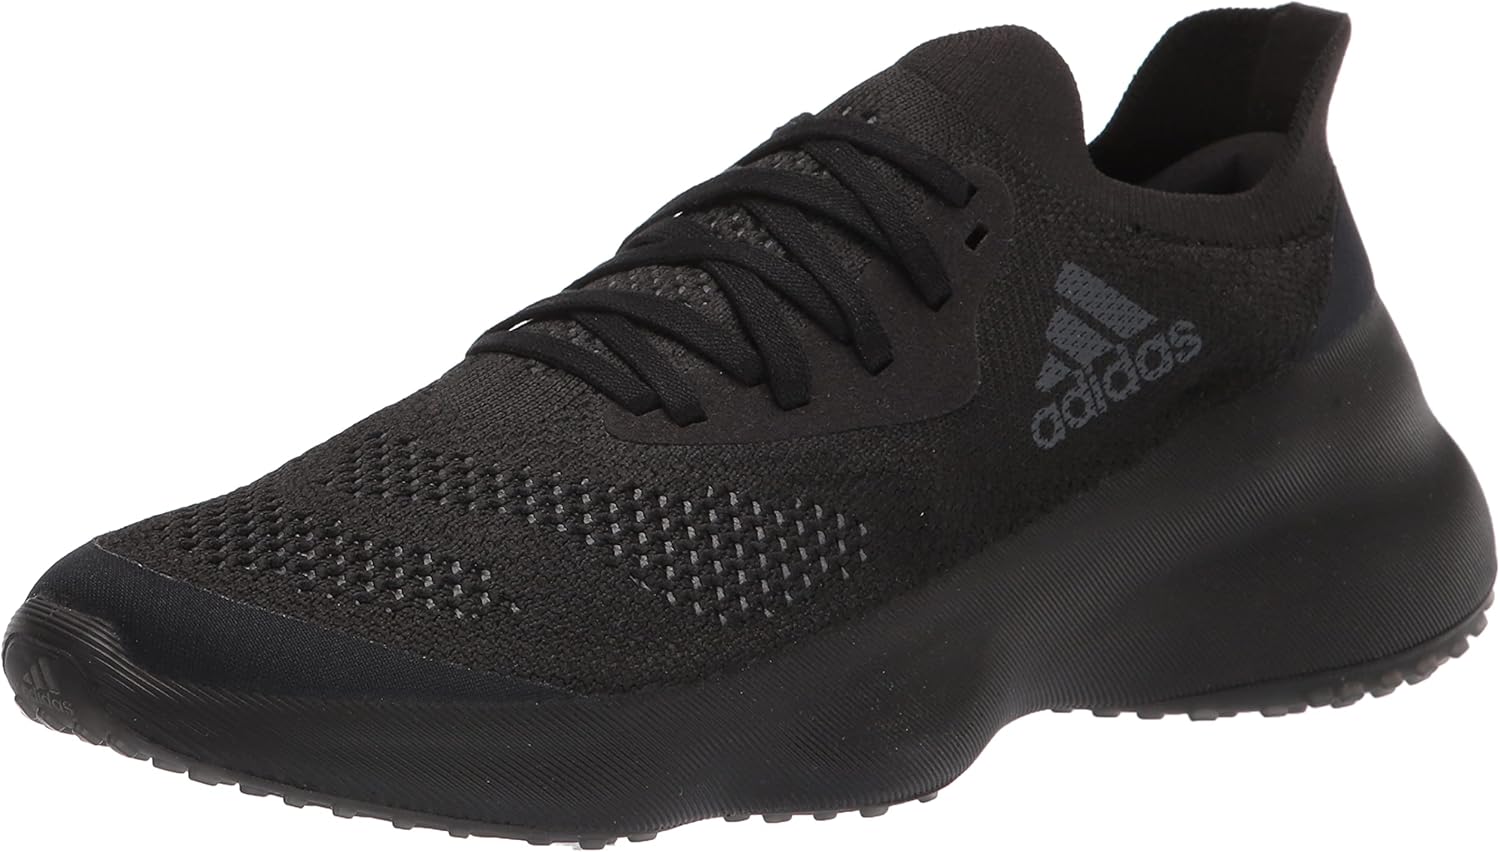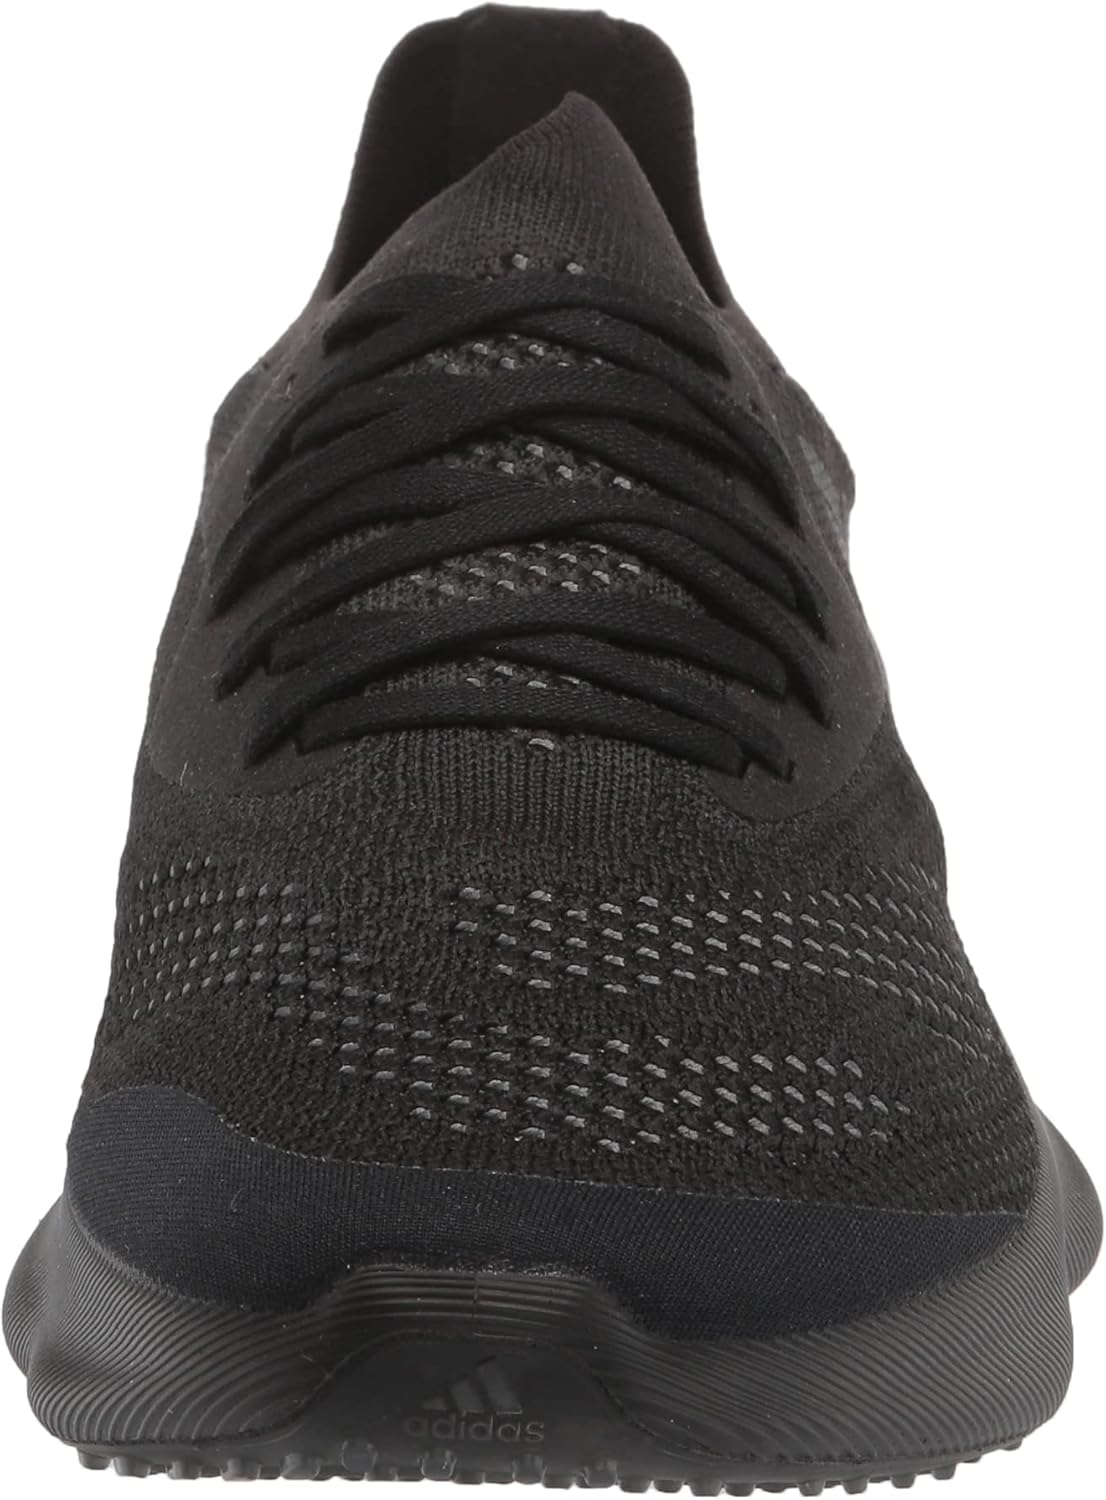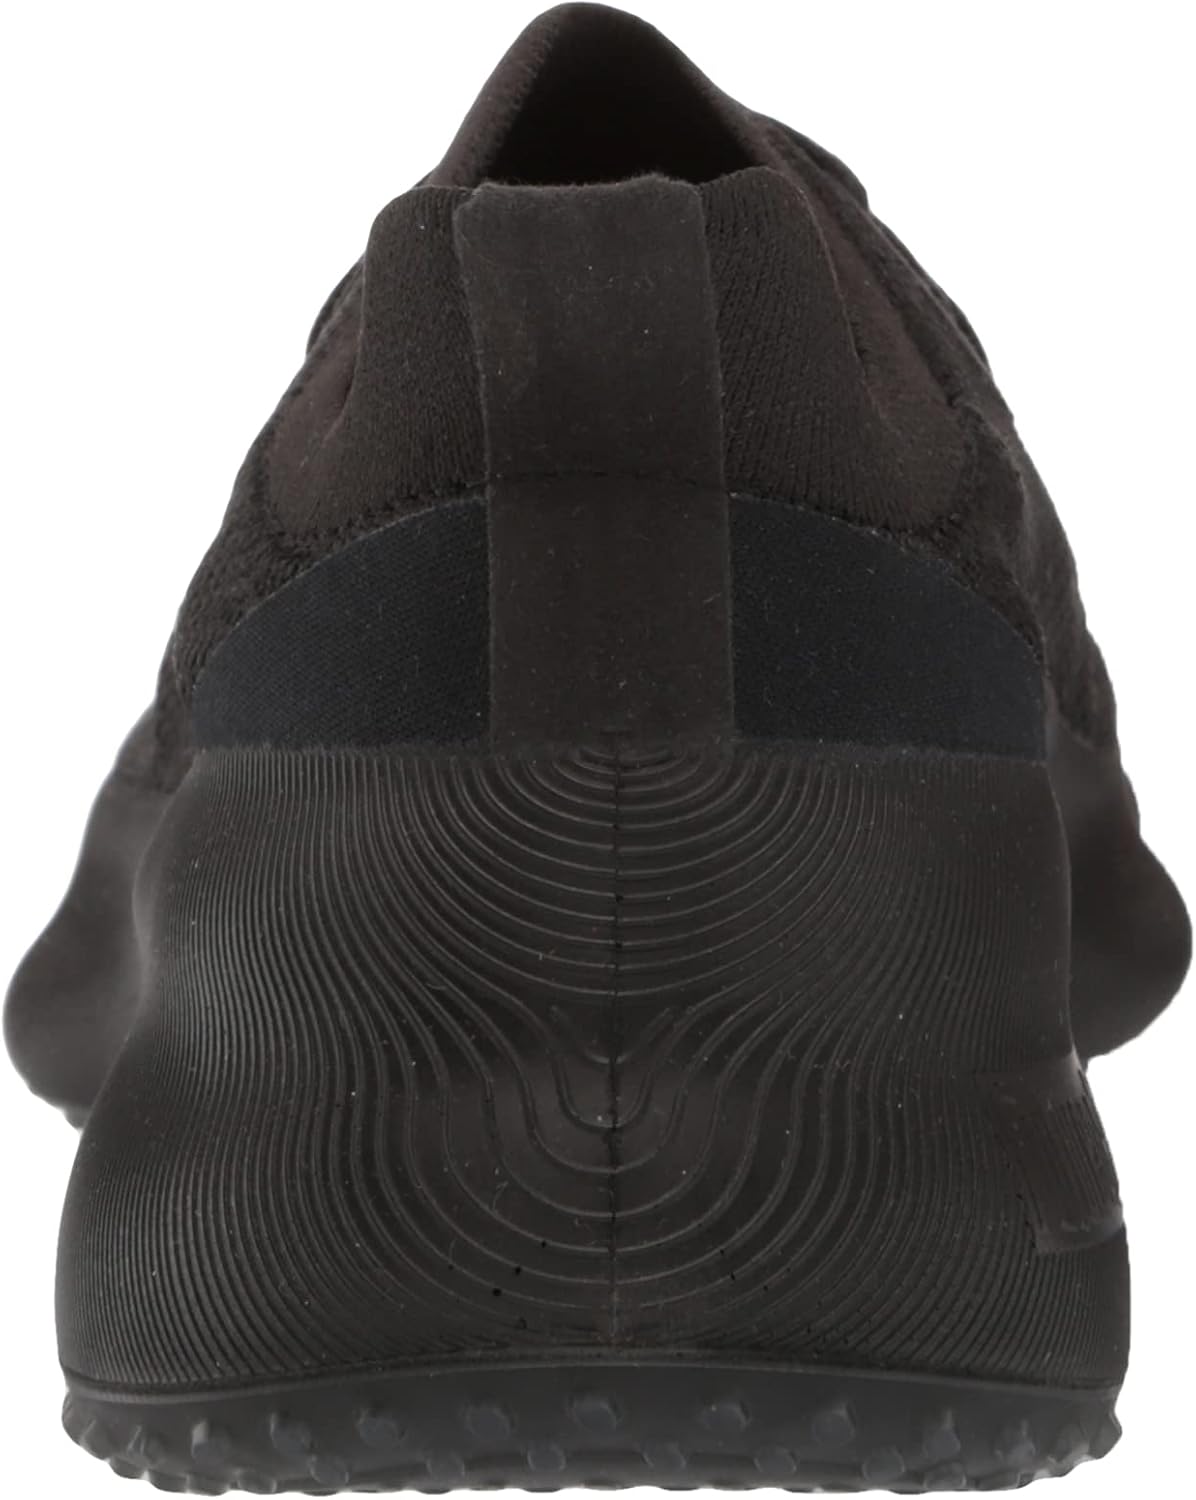
adidas Women's Futurenatural Running Shoe
Category: AMAZON FASHION
Sneakers designed to elevate the natural movement of your feet. These women's adidas running shoes feature adidas Futurenatural technology that seamlessly fuses the upper and the midsole. A computer-generated outsole provides outstanding traction on a wide variety of surfaces.
Features: 100% Textile Synthetics | Rubber sole | Women's seamless running shoes with a natural fit and a standout look | Regular fit | adidas Primeknit: precision-made, seamless zones combine strength and performance with smooth comfort to ensure distraction-free movement | Polyurethane midsole for cushiony comfort | Computer-generated outsole for precise traction and control